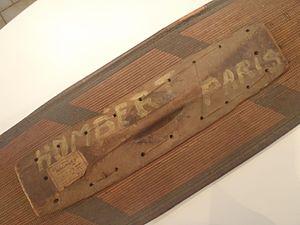
Vue de poignée de bouclier ( Congo ). Jean-Henri Humbert - circa 1930, Collection Philippe Pellering
Le bouclier est l'arme défensive la plus ancienne et destinée à parer une attaque. Il est connu au moins depuis l'époque sumérienne et sera utilisé en occident jusqu'au XVIIᵉ siècle, quand les armes à feu individuelles se généraliseront, rendant celui-ci obsolète.